Derawan Islands

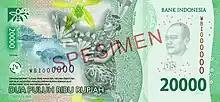
Derawan Islands featured on the reverse of the 20,000 rupiah banknote

Derawan islands is part of the Coral Triangle, which contains some of the richest marine biodiversity on earth. Located in a biodiversity hotspot, the Derawan Islands feature 872 species of reef fishes, 507 species of coral, and invertebrates, including protected species (5 giants clam species, 2 sea turtles, coconut crab, etc.). Some of the islands harbor the heavily exploited turtle eggs and yet the largest green turtle nesting site in Indonesia.